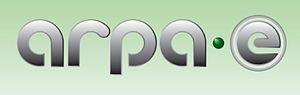
ARPA-E ou Advanced Research Projects Agency-Energy est issue d'un projet du gouvernement des États-Unis visant à soutenir la recherche avancée dans le domaine des énergies propres, sûres et renouvelables. L'Agence a été créée en 2007.